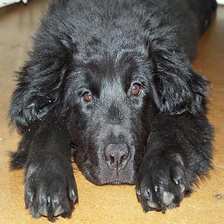
Species: dog
Breed: newfoundland